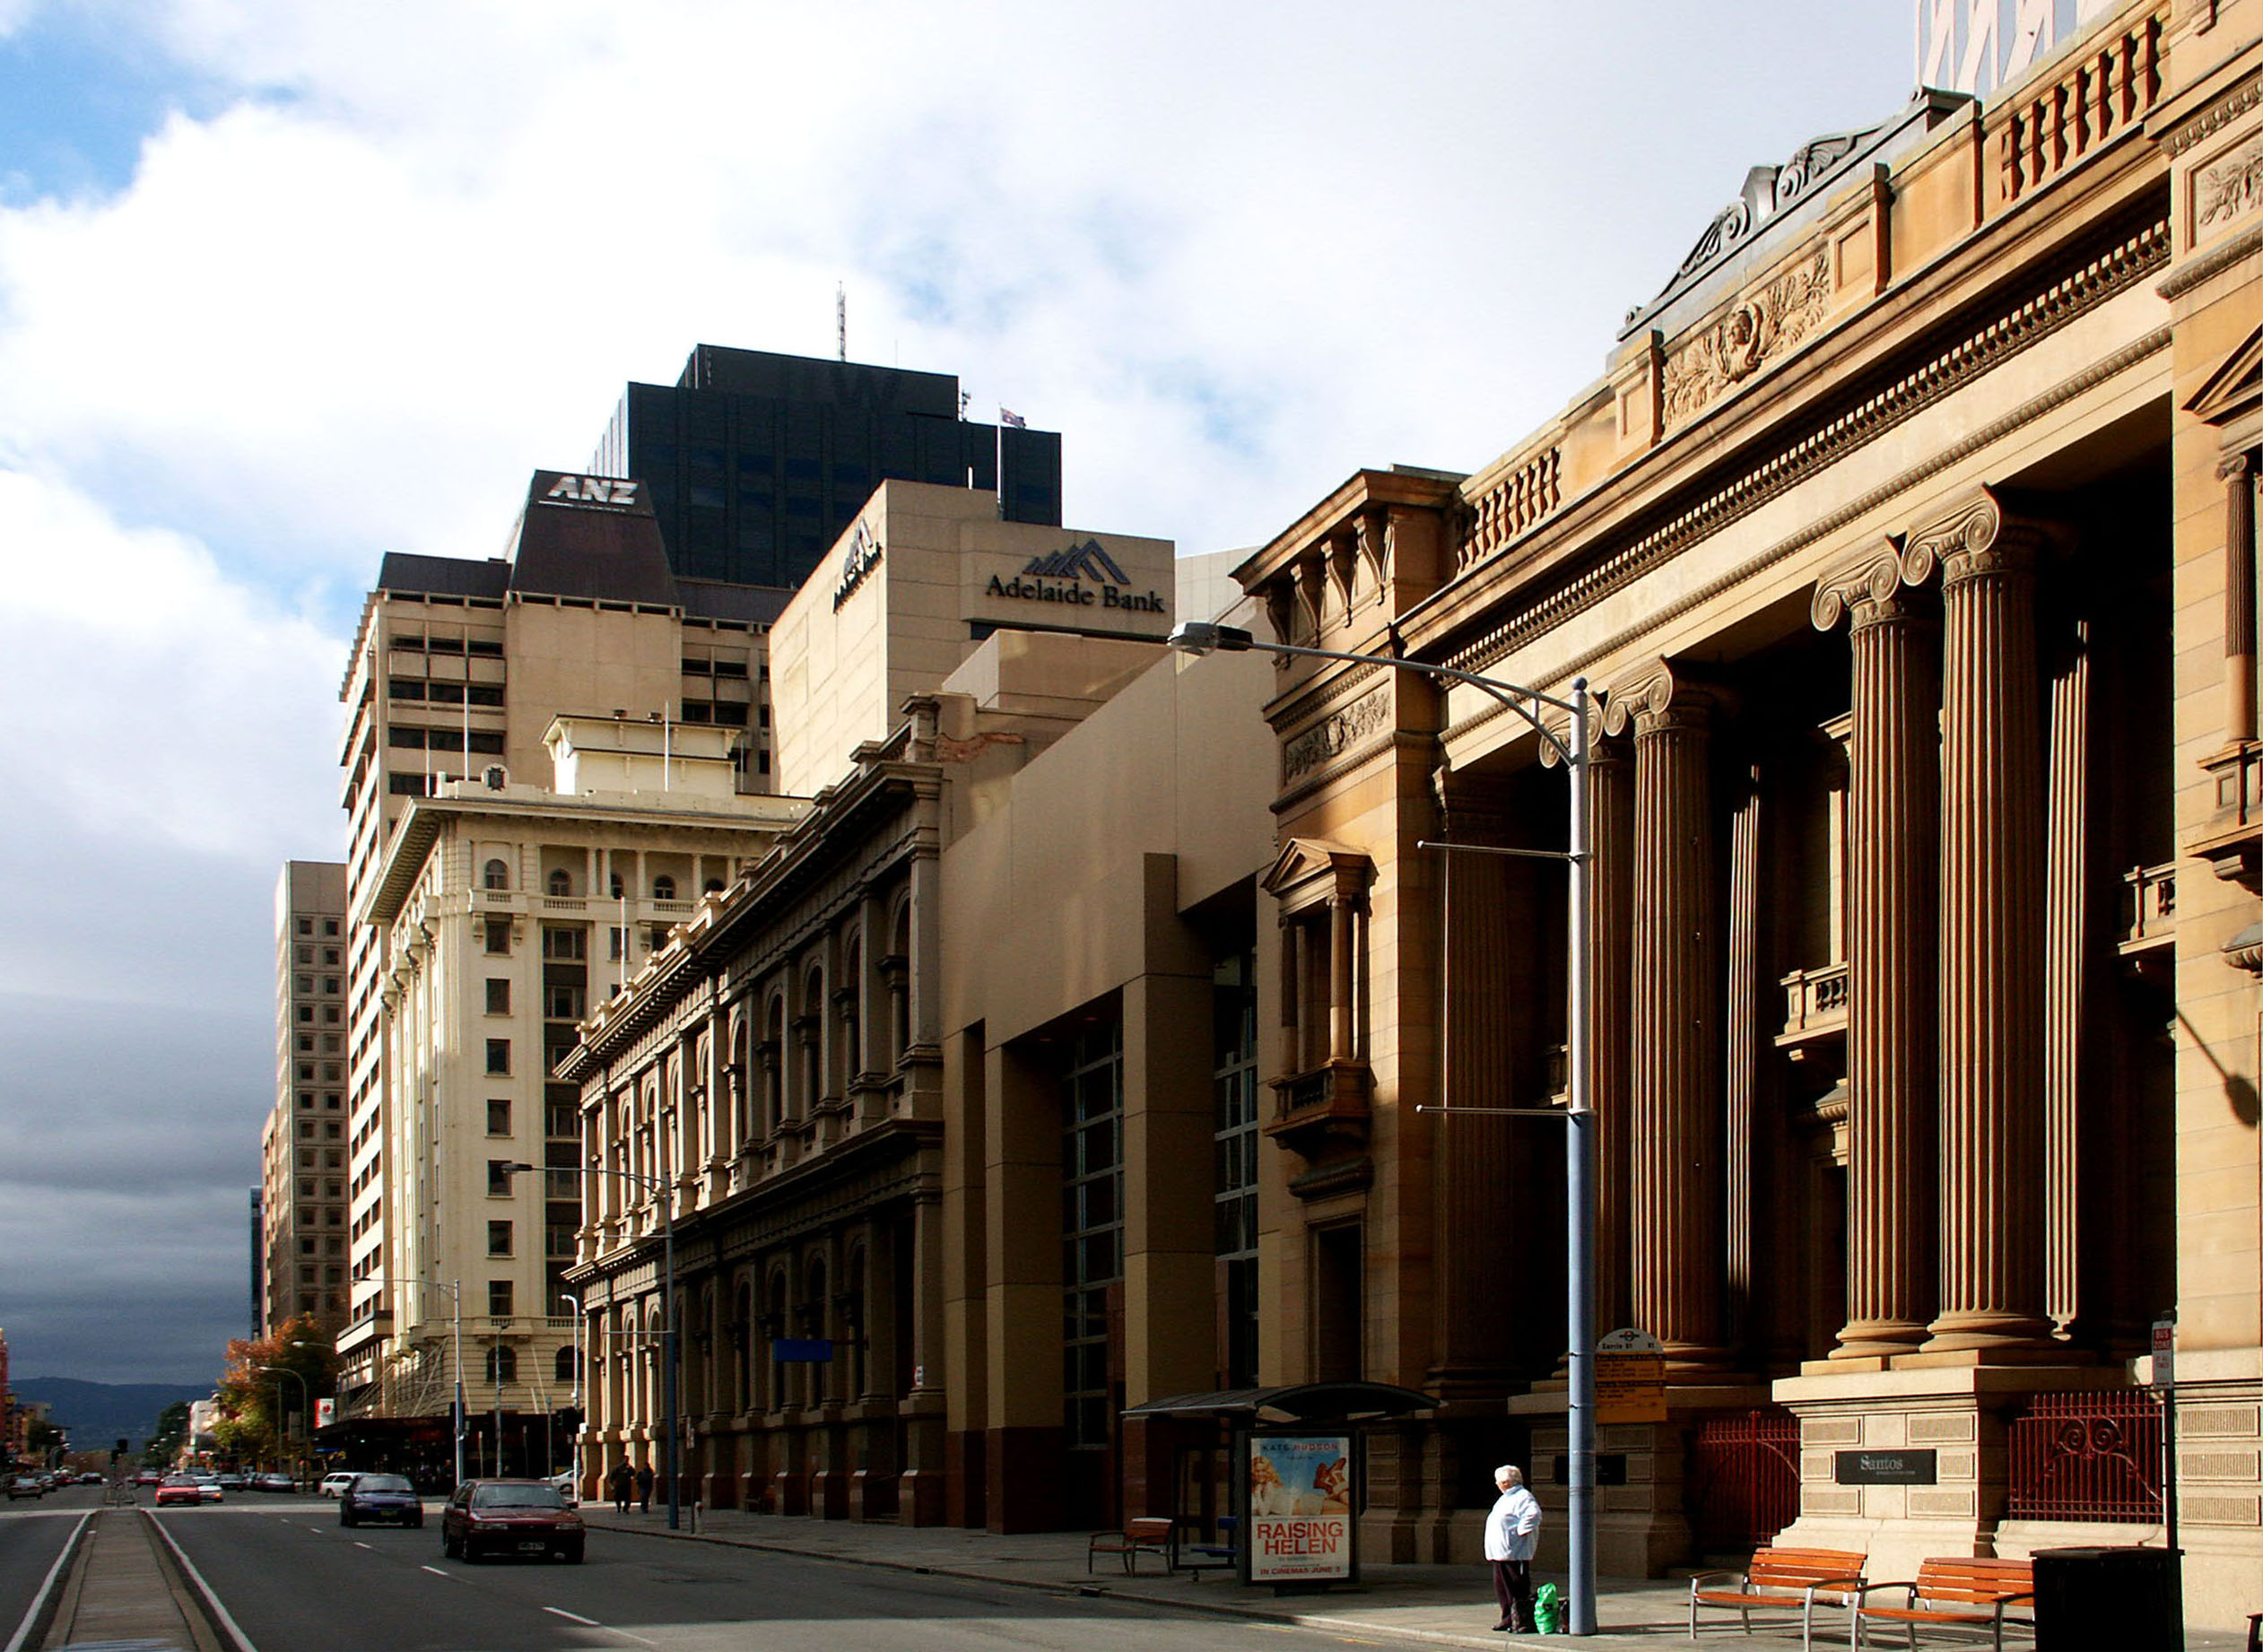
architecture, street, town, city, cityscape, downtown, plaza, facade, apartment, tower block, australia, adelaide, southaustralia, condominium, neighbourhood, urban area, residential area, human settlement